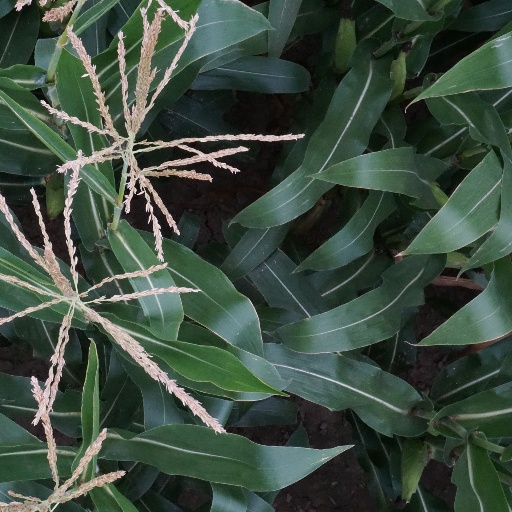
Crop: maize; corn